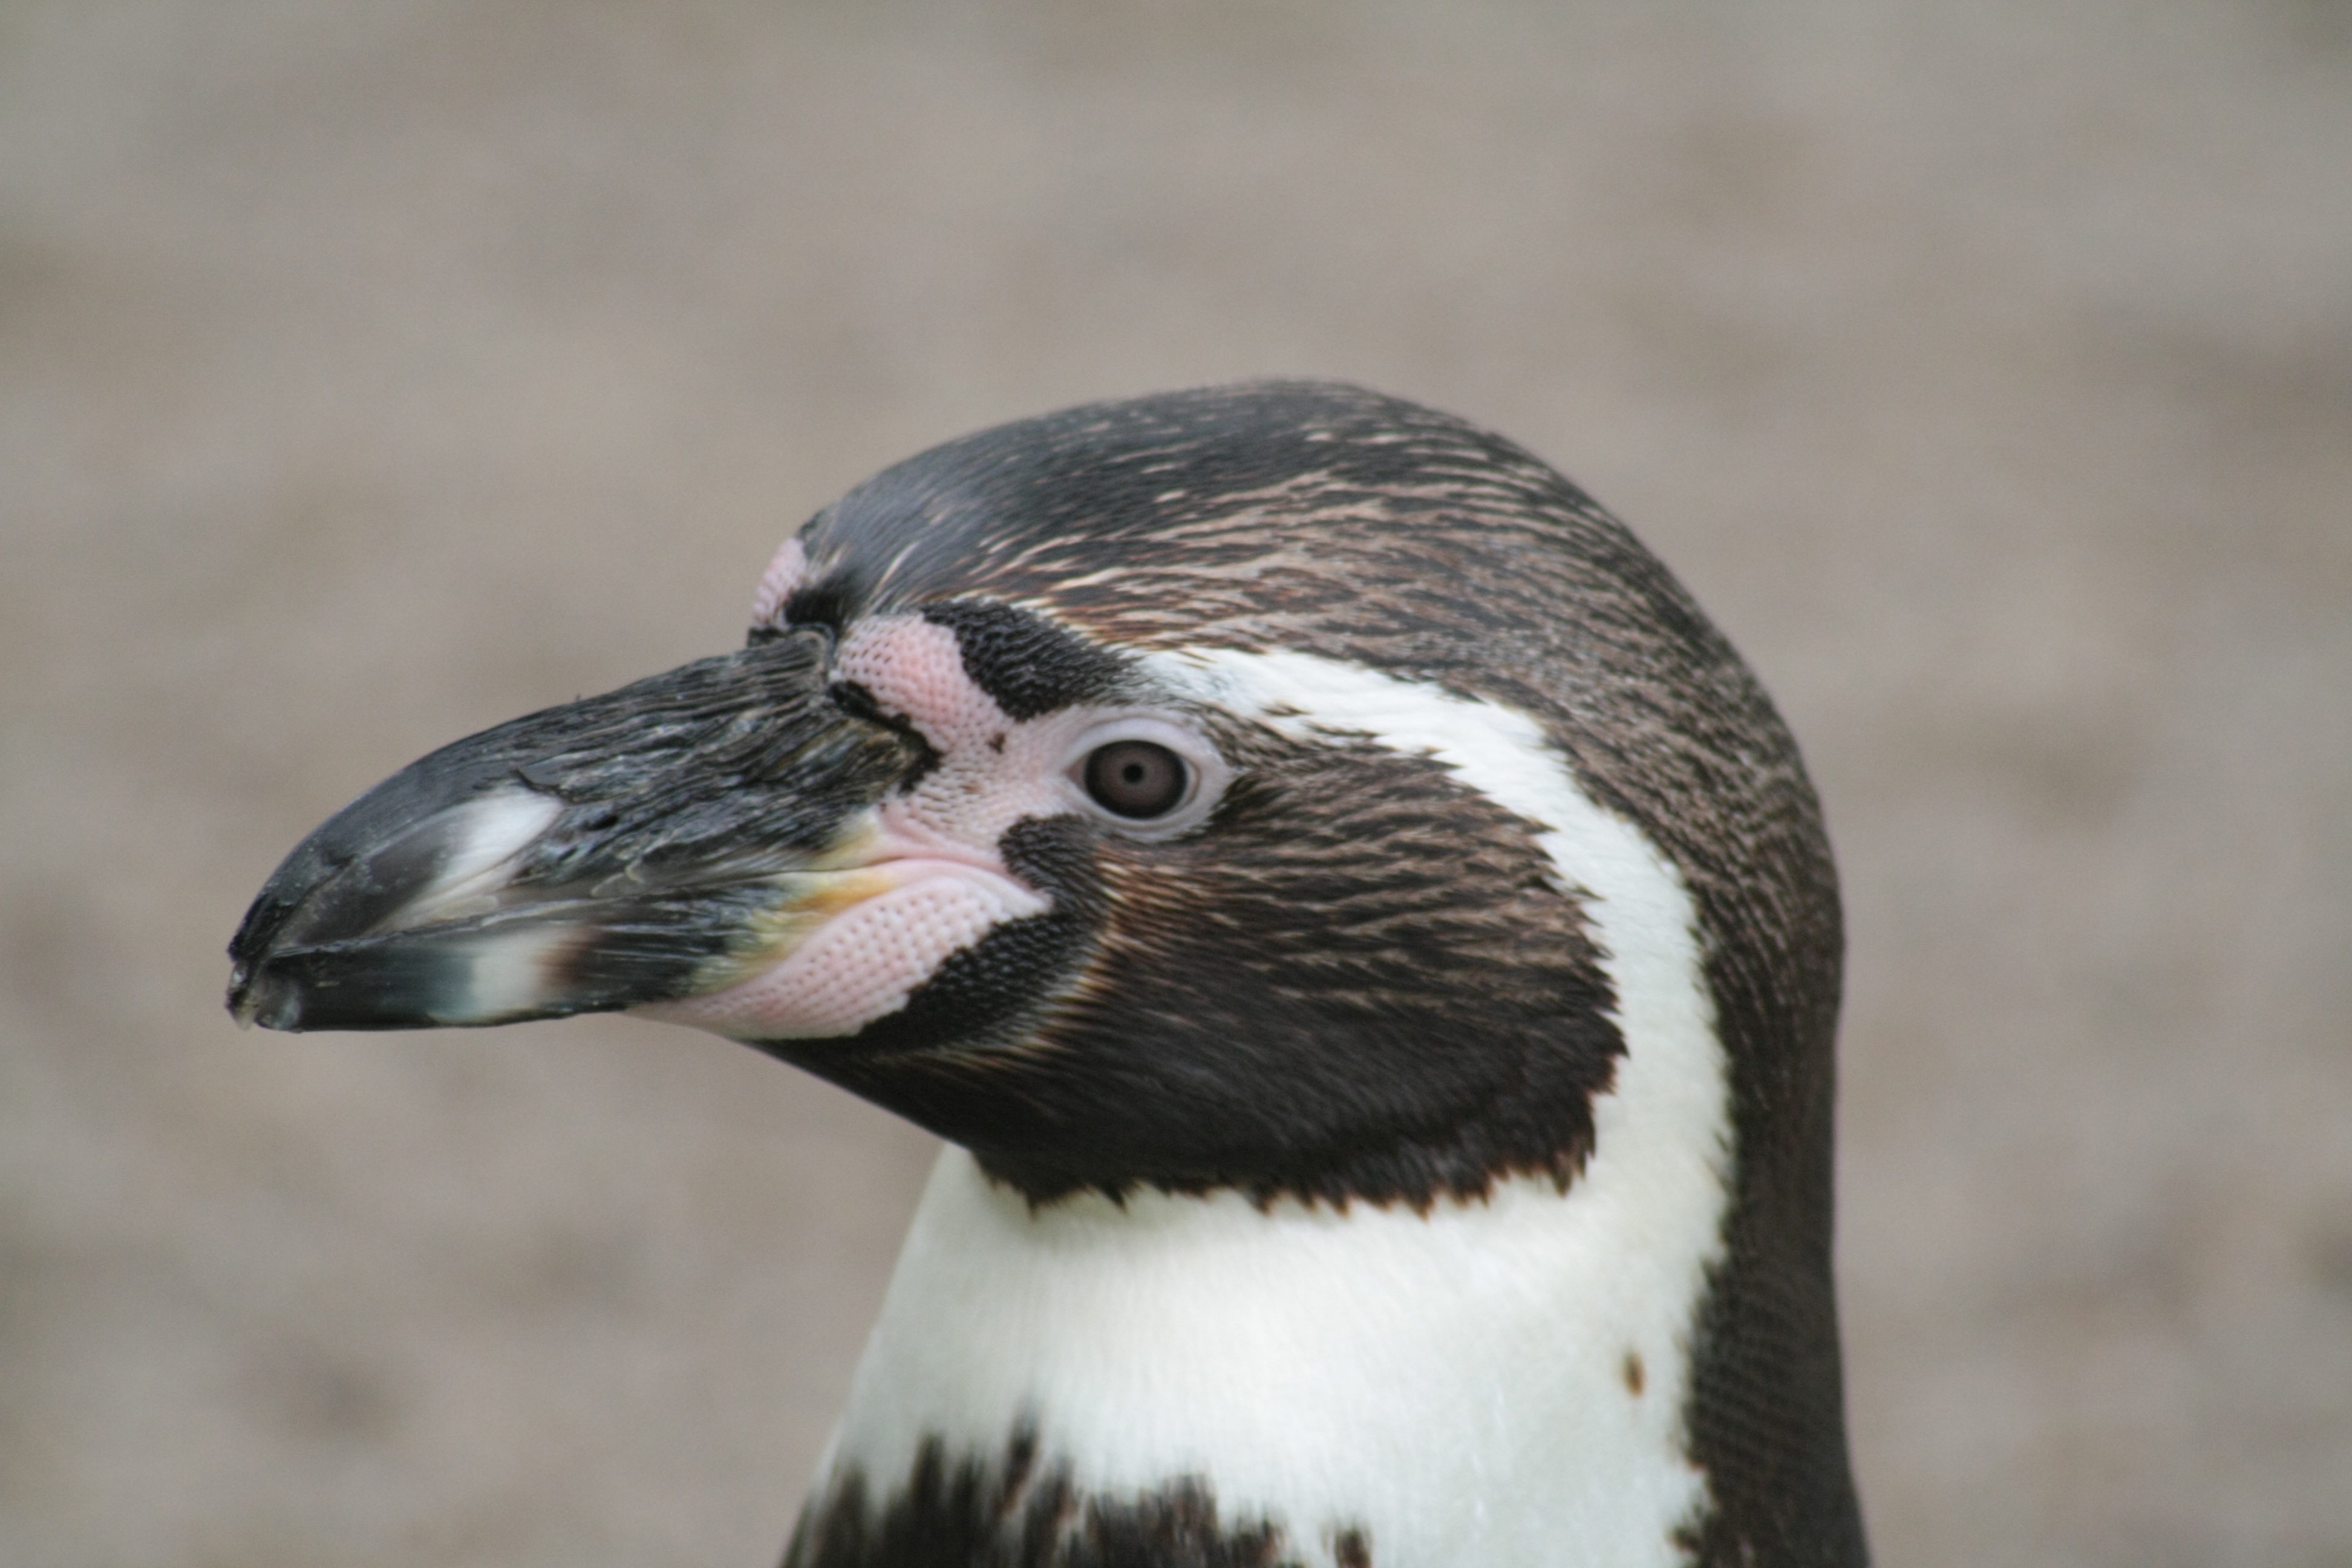
nature, bird, wing, wildlife, beak, fauna, penguin, close up, head, goose, vertebrate, bill, falcon, water bird, ducks geese and swans